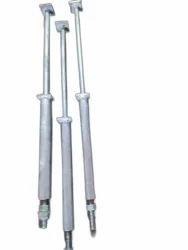
Label: Hot_dip_Galvanized_Sleeve_Type_Foundation_Bolt